2017 Alpha Energy Solutions 250

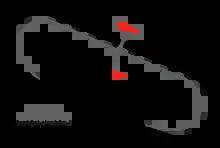
The layout of Martinsville Speedway, the venue where the race was held.

Martinsville Speedway is a NASCAR-owned stock car racing track located in Henry County, in Ridgeway, Virginia, just to the south of Martinsville. At 0.526 miles (0.847 km) in length, it is the shortest track in the NASCAR Cup Series. The track was also one of the first paved oval tracks in NASCAR, being built in 1947 by H. Clay Earles. It is also the only remaining race track that has been on the NASCAR circuit from its beginning in 1948.